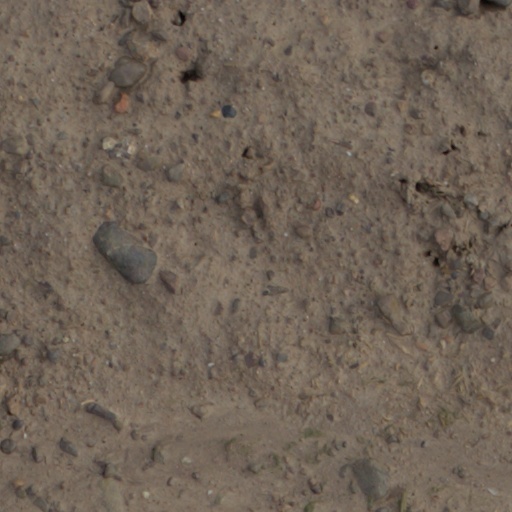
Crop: wheat